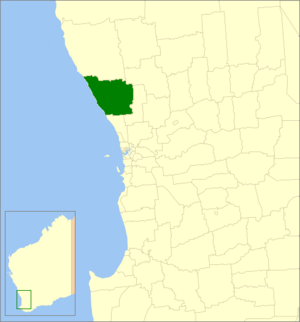
Le Comté de Gingin est une zone d'administration locale sur la côte sud-est de l'Australie-Occidentale en Australie. Le comté est situé à la limite nord de l'agglomération de Perth, la capitale de l'État.